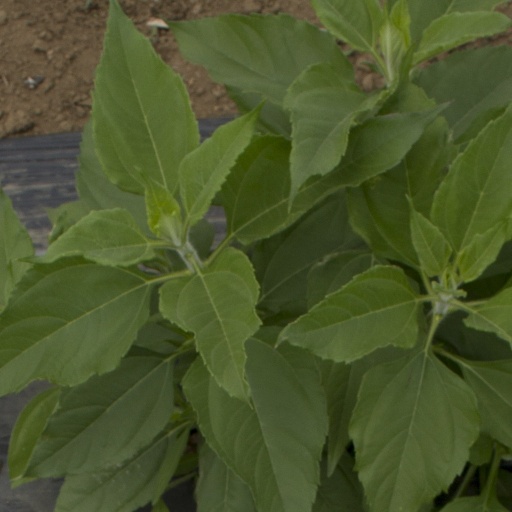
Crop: Jerusalem artichoke